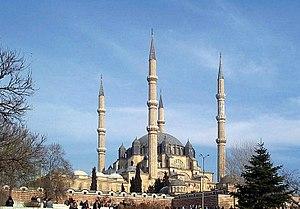
1570, Inde : la construction du Jahangiri mahal à Âgrâ est achevée pour Akbar.
La mosquée Selimiye est une mosquée située à Edirne, en Turquie. Elle a été commandée par le sultan Selim II, imaginée par l'architecte Sinan et construite entre 1568 et 1574. Elle est considérée comme son chef-d'œuvre, ainsi que l'un des chefs-d'œuvre de l'architecture islamique. Elle est d'ailleurs inscrite au Patrimoine mondial en tant que bien culturel depuis 2011.
Mimar Koca Sinan ibn Abd al-Mannan dit Sinan, ou encore Mimar Sinan, né vers 1488/1491 à Kayseri, en Anatolie, et mort en 1588 à Istanbul, est un architecte ottoman d'origine chrétienne, ingénieur, créateur de l'architecture classique ottomane, qui intégra les traditions proche-orientales et byzantines.